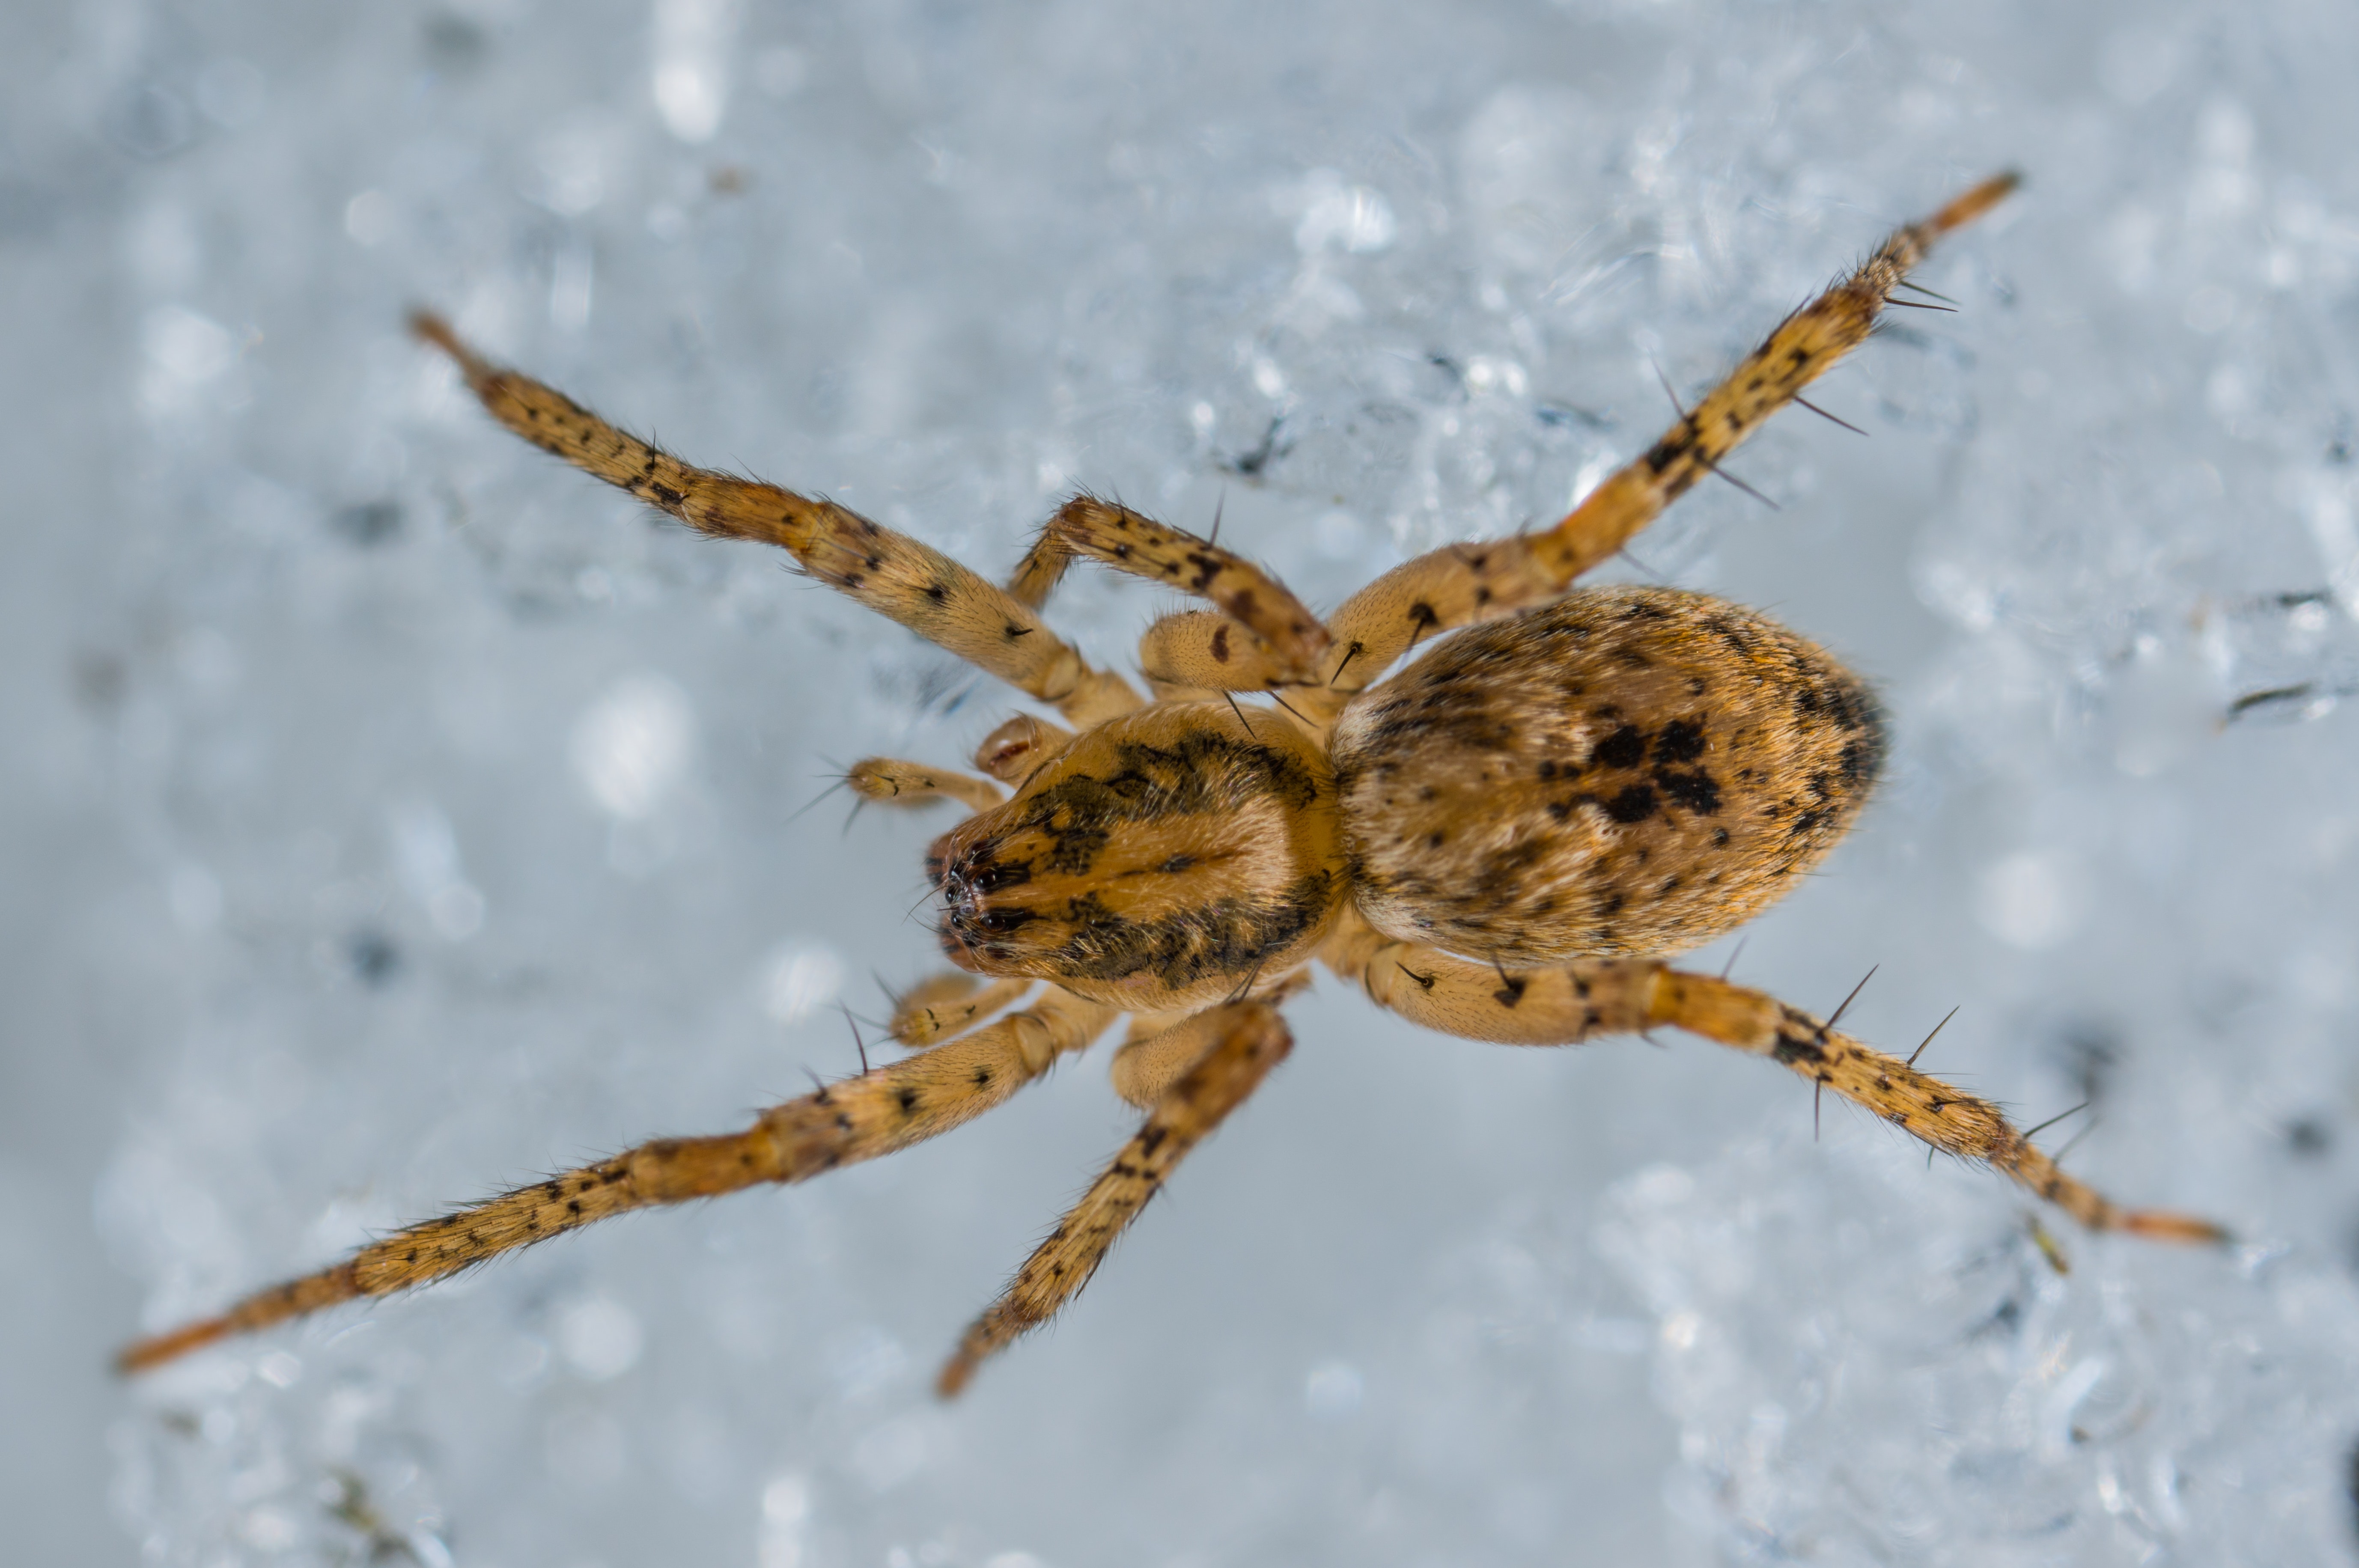
spider, araneus cavaticus, invertebrate, european garden spider, insect, wolf spider, orb weaver spider, arthropod, araneus, arachnid, organism, terrestrial animal, close up, pest, macro photography, parasite